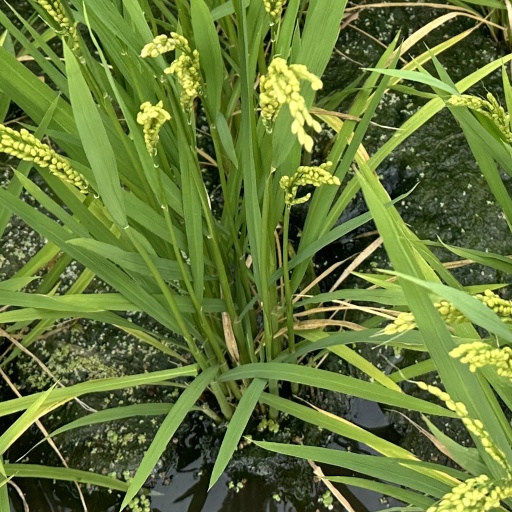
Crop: rice